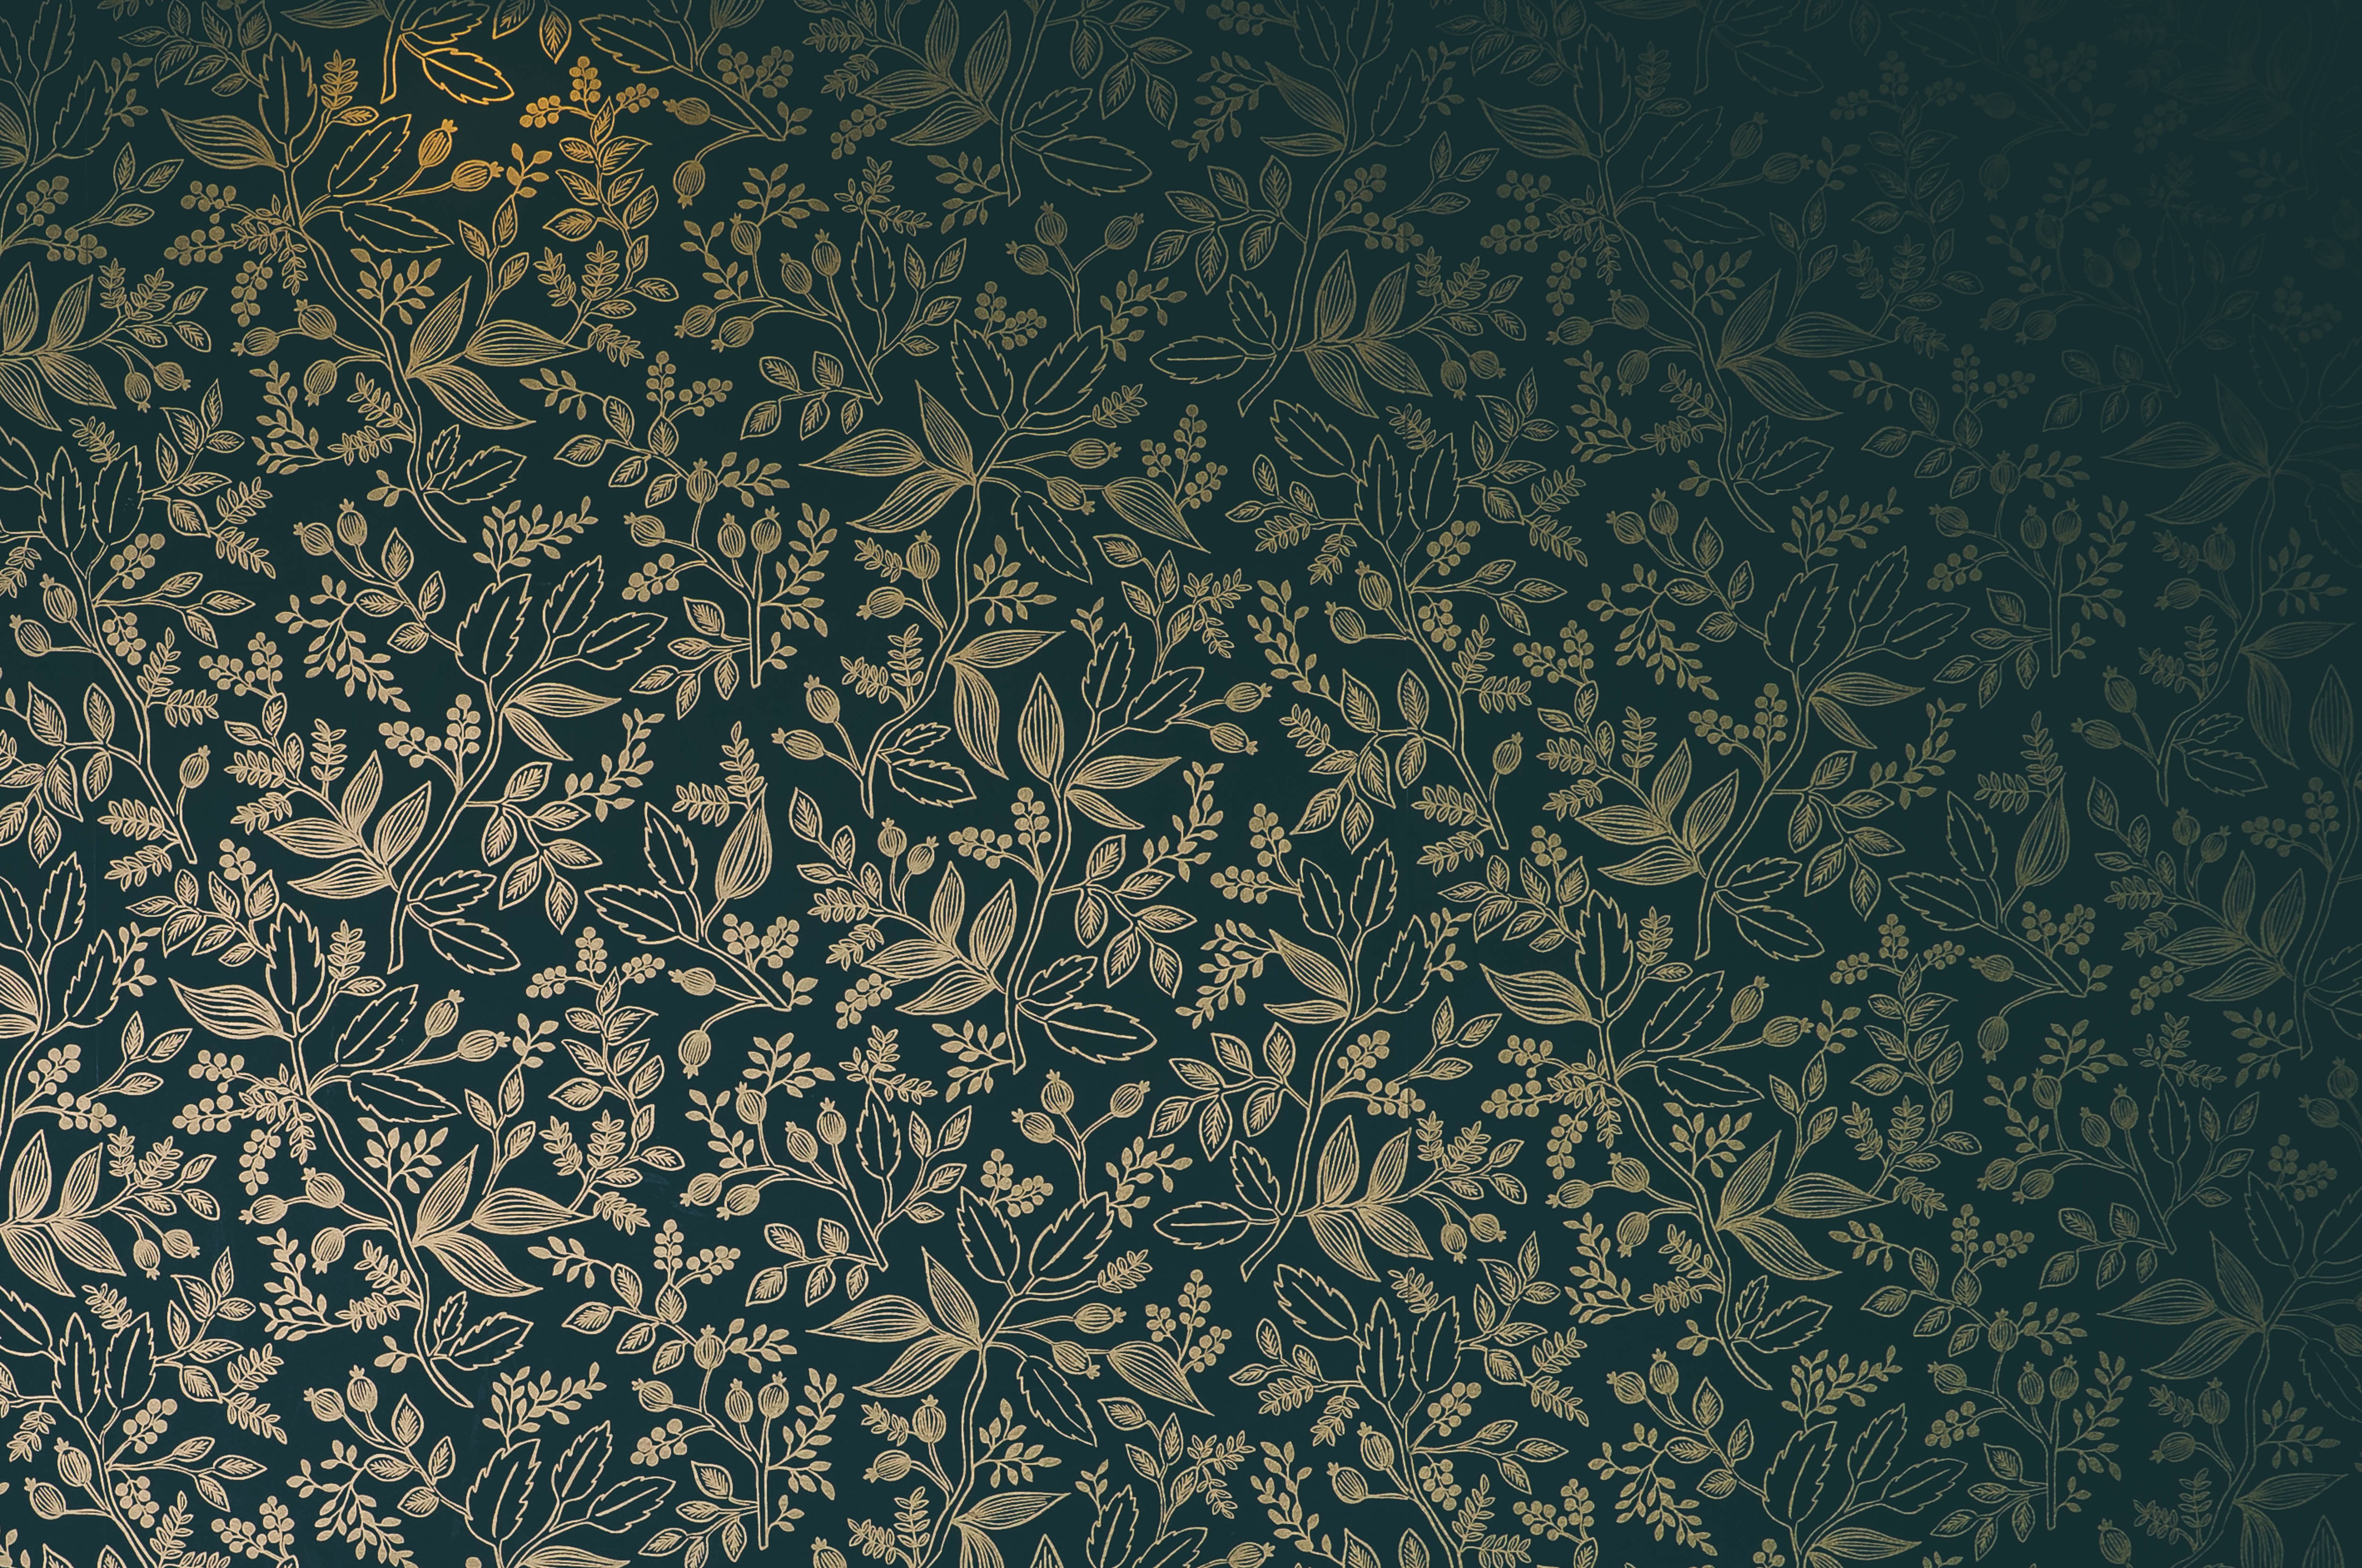
texture, leaf, floor, pattern, textile, art, design, wallpaper, flooring